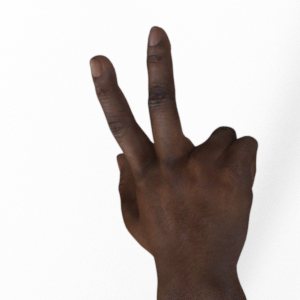
Label: scissors